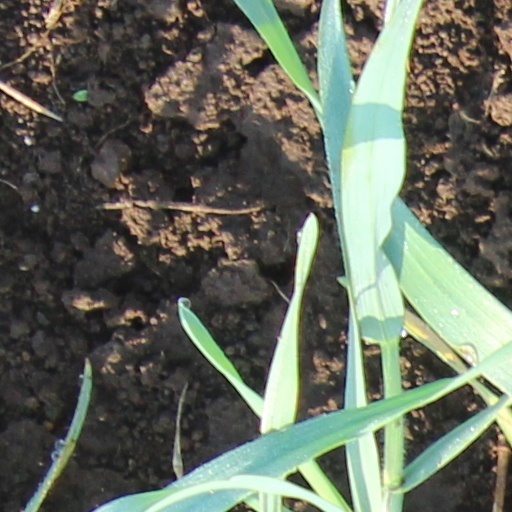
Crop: wheat